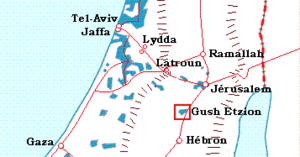
La guerre civile de 1947-1948 en Palestine mandataire se déroule du 30 novembre 1947 au 15 mai 1948, pendant les six derniers mois du mandat britannique sur la Palestine.